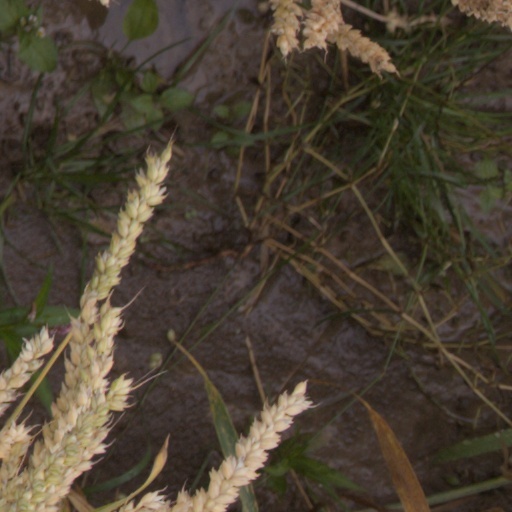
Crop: wheat